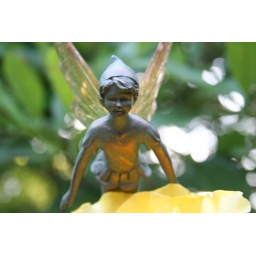
Peeking over the yellow rose